Tanks of the United States in the Cold War

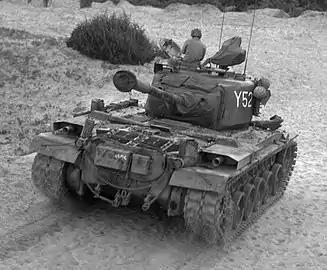
USMC M46 in Korea, 8 July 1952.

On 8 August 1950 the first M46 Pattons landed in South Korea. The tank proved superior to the much lighter North Korean T-34-85, which were encountered in relatively small numbers. By the end of 1950, 200 M46 Pattons had been fielded, forming about 15% of U.S. tank strength in Korea; the balance of 1,326 tanks shipped to Korea during 1950 included 679 M4A3 Shermans, 309 M26 Pershings, and 138 M24 Chaffee light tanks. Subsequent shipments of M46 and M46A1 Pattons allowed all remaining M26 Pershings to be withdrawn during 1951, and most Sherman equipped units were also reequipped.